Equestrian statue of William the Conqueror

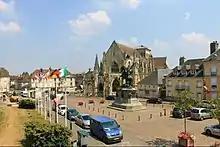
The "Place Guillaume-le-Conquérant" in Falaise.

The monument has been registered as a historic monument since 18 July 2006. The statue is owned by the municipality of Falaise.